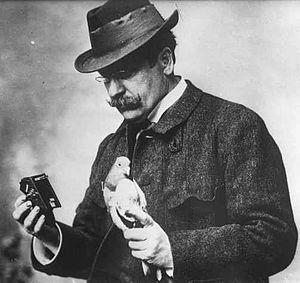
Appareil photographique miniature s'adaptant sous le ventre des pigeons voyageurs. Homme tenant d'une main l'appareil et de l'autre le pigeon. Cropped.
Le pigeon photographe est une méthode de photographie aérienne inventée par l'apothicaire allemand Julius Neubronner. Un pigeon voyageur est équipé d'un harnais qui transfère le poids d'une petite caméra de la poitrine au dos. Quand le pigeon est libéré, il retourne au colombier sur un trajet et à une vitesse relativement prévisibles. Cela permet de contrôler à peu près les endroits où le déclencheur automatique prendra des photos aériennes.